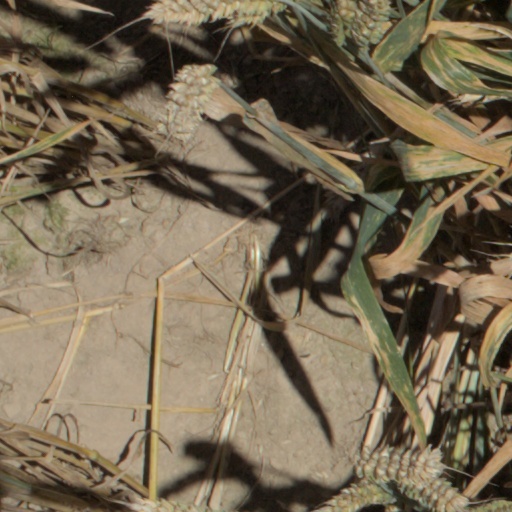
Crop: wheat